Solaborate

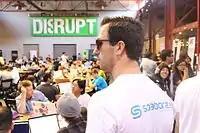
Solaborate's CEO at Disrupt TechCrunch SF 2013

Solaborate's CEO Labinot Bytyqi, founded the company in 2012. Solaborate is headquartered in Clearwater, Florida.